1954 Italian expedition to K2

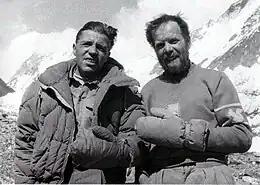
Compagnoni (left) and Lacedelli, frostbitten on their return from the summit of K2

On the 1954 Italian expedition to K2 (led by Ardito Desio), Achille Compagnoni and Lino Lacedelli became the first people to reach the summit of K2, , the second-highest mountain in the world. They reached the summit on 31 July 1954. K2 is more difficult to climb than Mount Everest, , which had first been climbed by a British expedition in 1953.